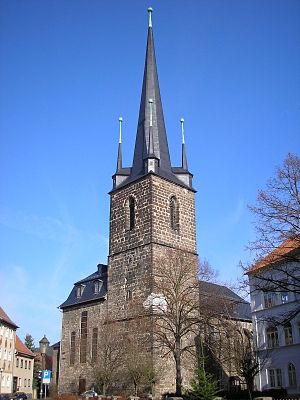
Kahla est une petite ville de Thuringe au sud d'Iéna, au milieu de la vallée de la Saale. Elle comprenait 7 312 habitants au 31 décembre 2008.